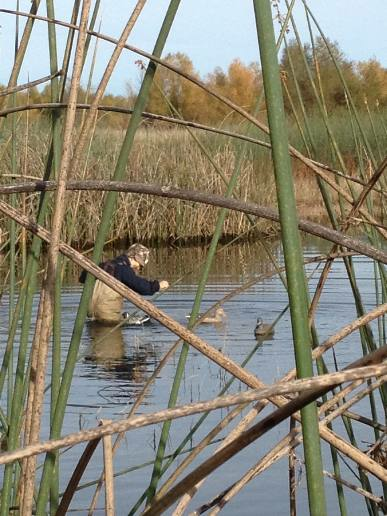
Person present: No